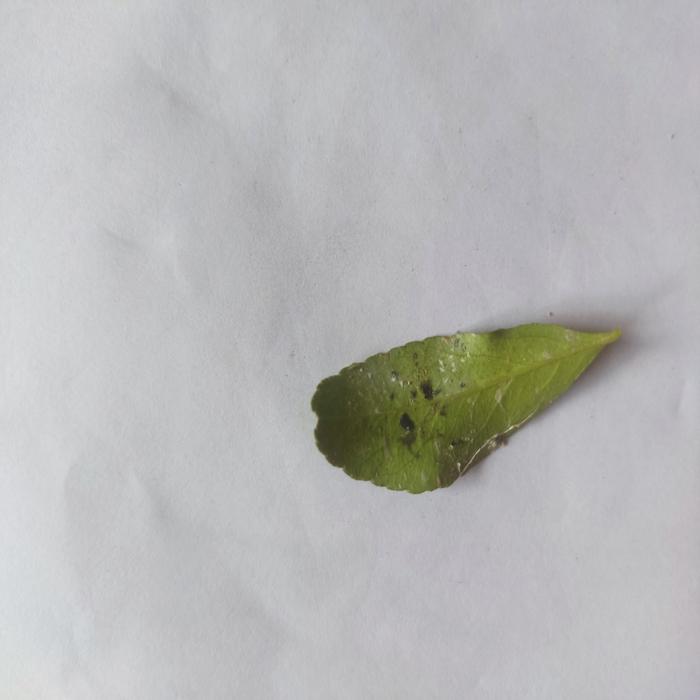
Crop: Lemon
Leaf condition: Sooty_Mold